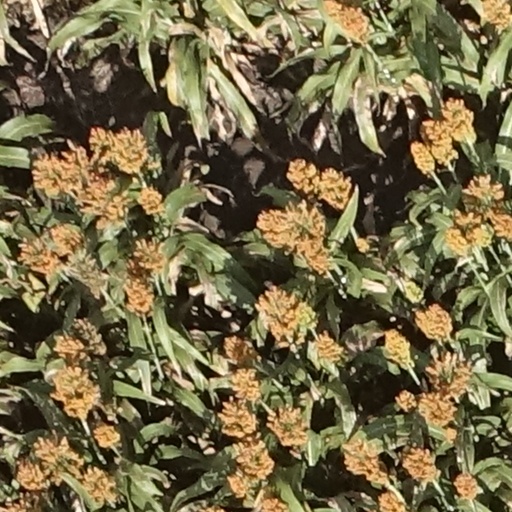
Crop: sorghum